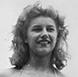
Age: 18